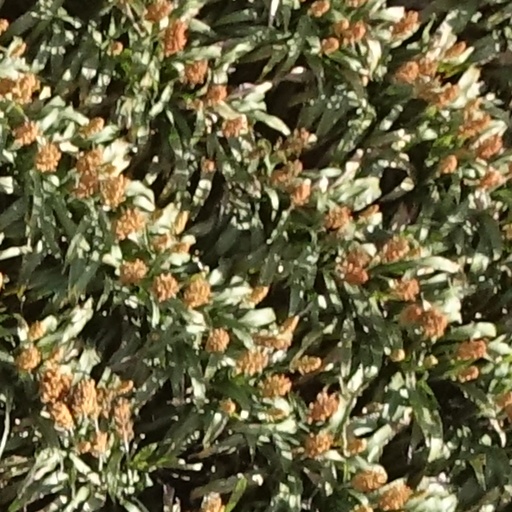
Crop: sorghum